Kaanadante Maayavadanu

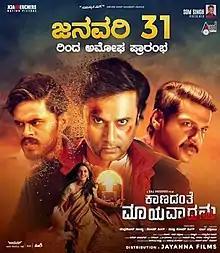
Theatrical release poster

Kaanadante Maayavadanu is a 2020 romantic fantasy Kannada film directed by debutante Raj Pathipati and produced by Back Benchers Motion Picture. The film gets its title from the opening lines of the song "Kaanadante Maayavadanu" and "Namma Shiva kailasa serikondanu" from the movie "Chalisuva Modagalu". The film stars Vikas and Sindhu Lokanath.